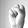
ASL letter: S